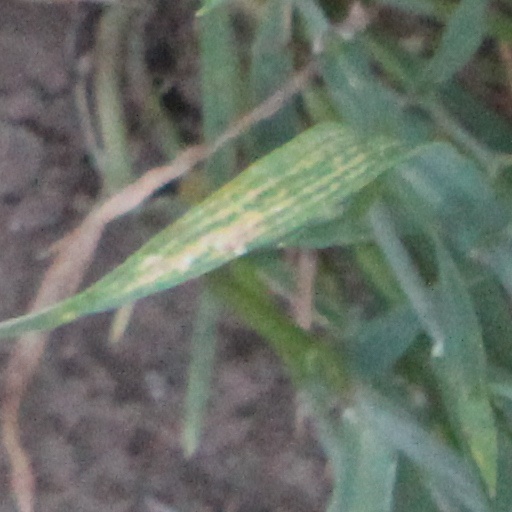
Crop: wheat